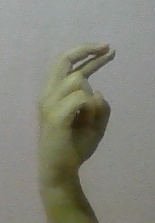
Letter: zay